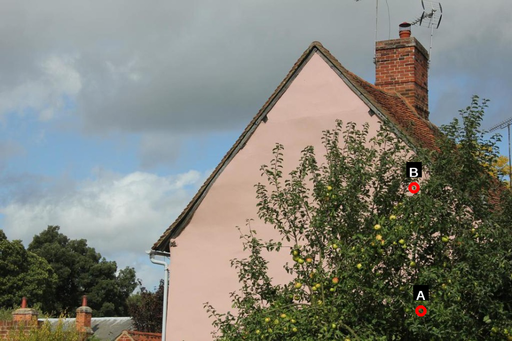
Question: Two points are circled on the image, labeled by A and B beside each circle. Which point is closer to the camera?
Select from the following choices.
(A) A is closer
(B) B is closer
Answer: A